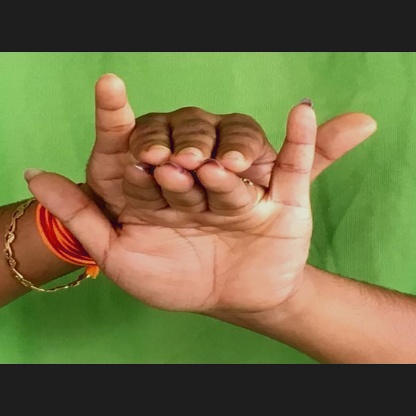
Mudra: Varaha